Question: Please indicate a possible affordance area of bicycle that can be used for steering
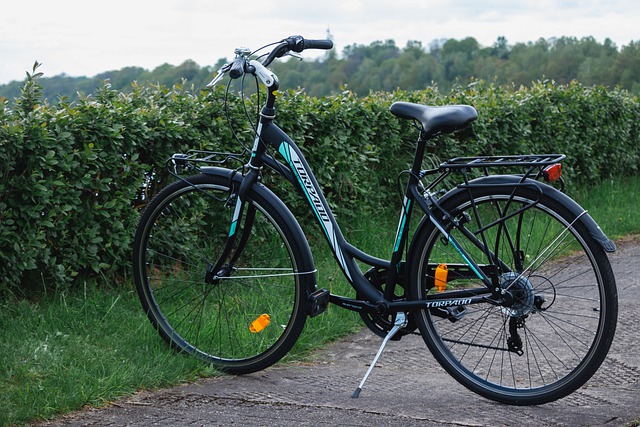
Answer: [207.5, 30.5, 339.5, 94.5]